Menkauhor Kaiu

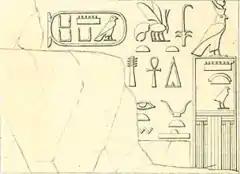
Relief of Menkauhor Kaiu from the Wadi Maghareh

No queen consort of Menkauhor has been identified for certain. The Egyptologist Wilfried Seipel has proposed that Khuit I was a queen of Menkauhor. Based on the dating of the tombs surrounding Khuit's burial, Seipel argues that she lived during the mid-Fifth Dynasty. By the process of elimination, he attributes known queens to each king of the period, which leaves only Menkauhor as a candidate for her king. These arguments are criticized by the Egyptologist Michel Baud, who observes that pharaohs could have had more than one queen.